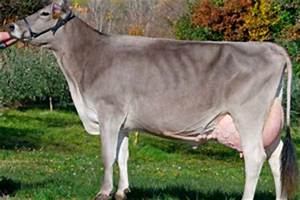
Label: cow